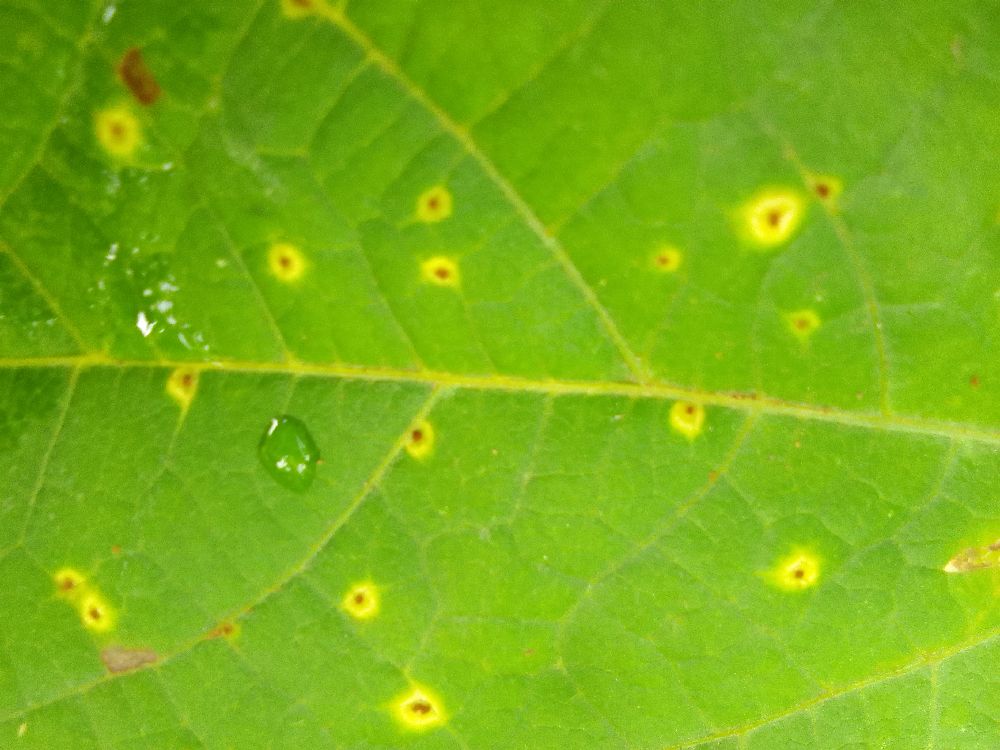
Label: rust